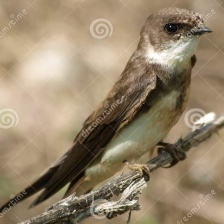
Species: SAND MARTIN
Scientific name: RIPARIA RIPARIA